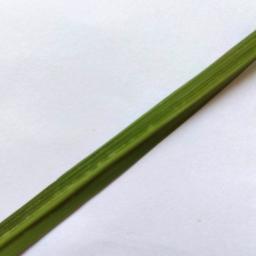
Label: Rice___Healthy